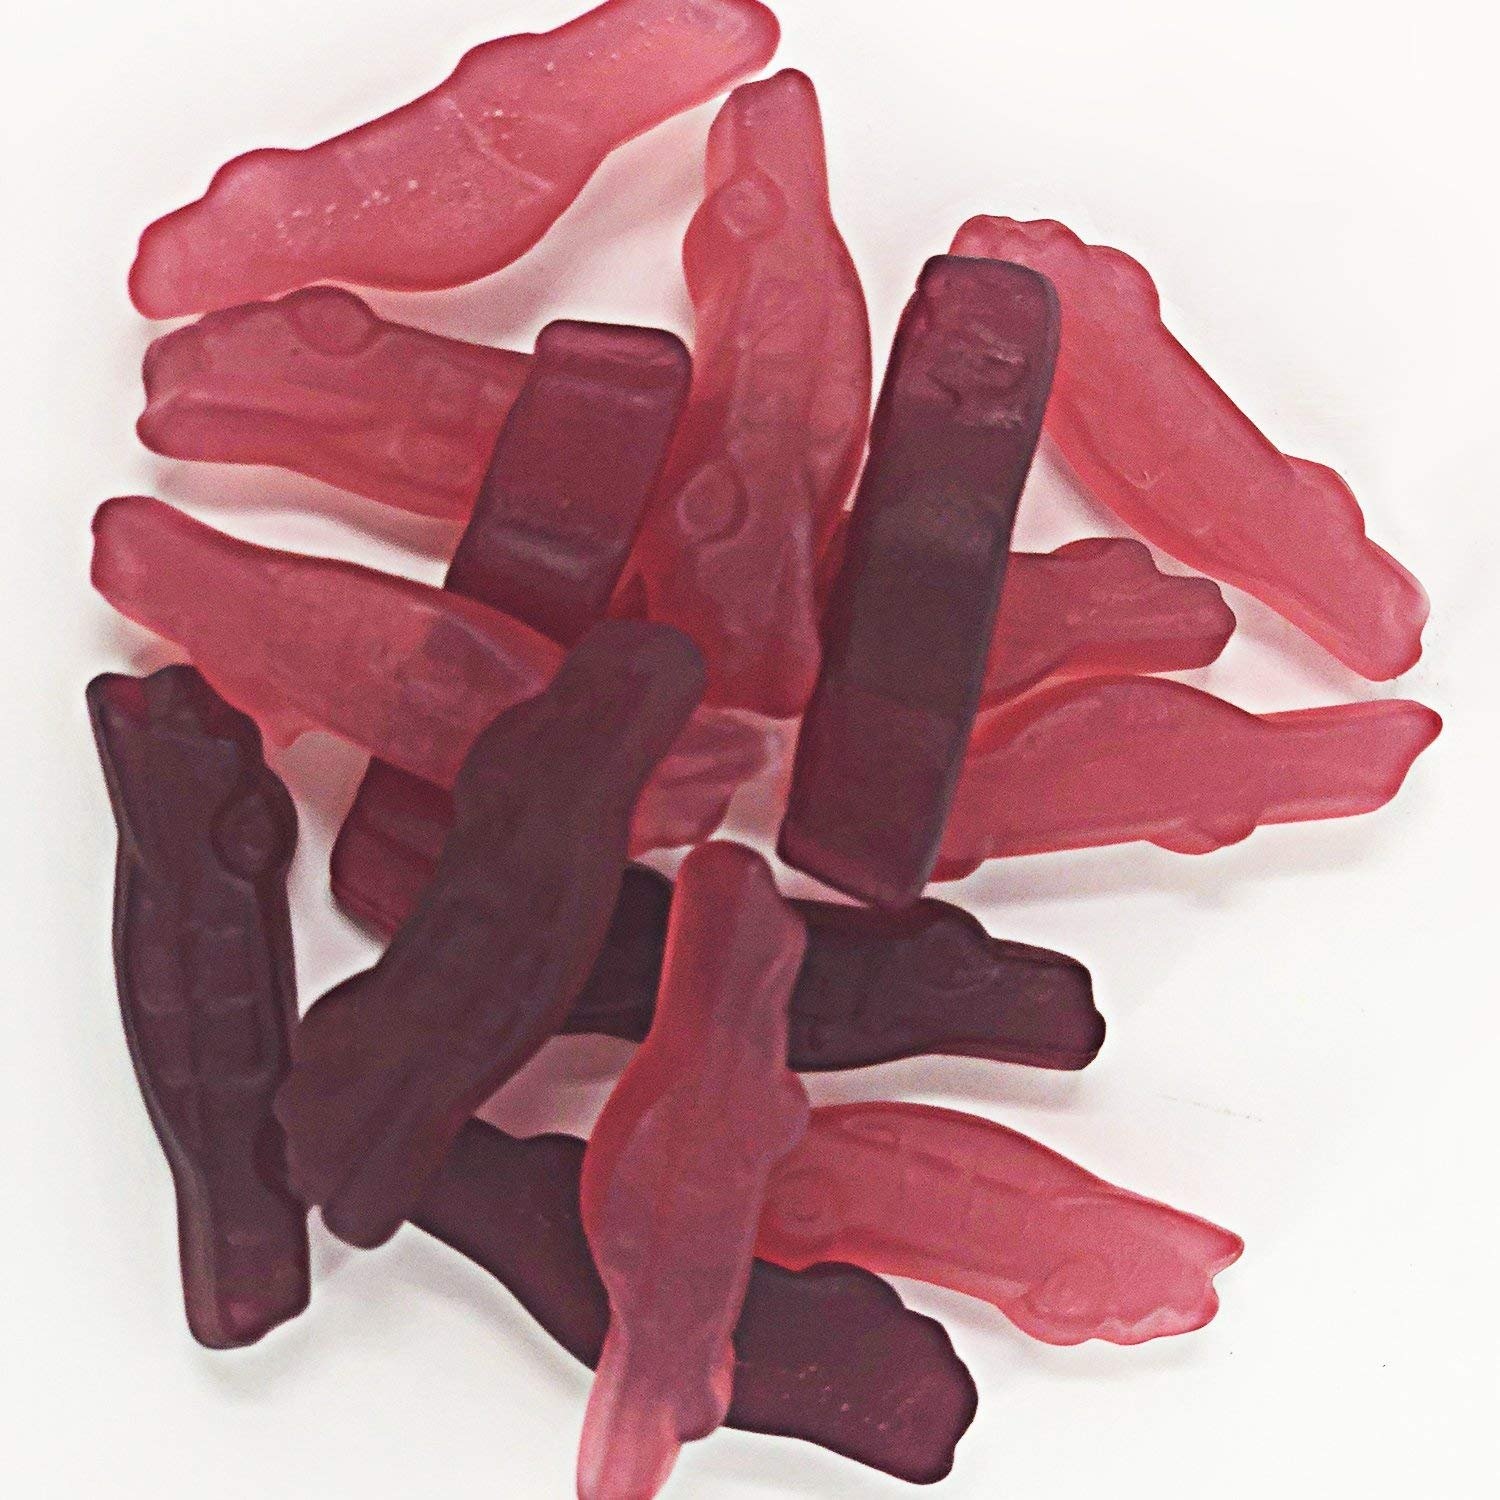
Item Name: Gustaf's Pink Cadillacs Mixed Fruit Gummy Candy (2.2Lb(1kg))
Value: 35.2
Unit: Ounce

Price: 27.99